Curtiss SB2C Helldiver

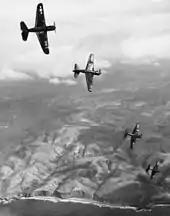
U.S. Navy Curtiss SB2C-5 Helldivers of Attack Squadron 1A (VA-1A) "Tophatters" roll into dives to support amphibious forces during postwar landing exercise (1947)

The SB2C remained in active postwar service in active duty US Navy squadrons until 1947 and in Naval Reserve aviation units until 1950. Surplus aircraft were sold to the naval air forces of France, Italy, Greece, Portugal, and Thailand. Greek SB2Cs served in combat in the Greek Civil War with additional machine guns mounted in wing pods. French SB2Cs flew in the First Indochina War from 1951 to 1954.